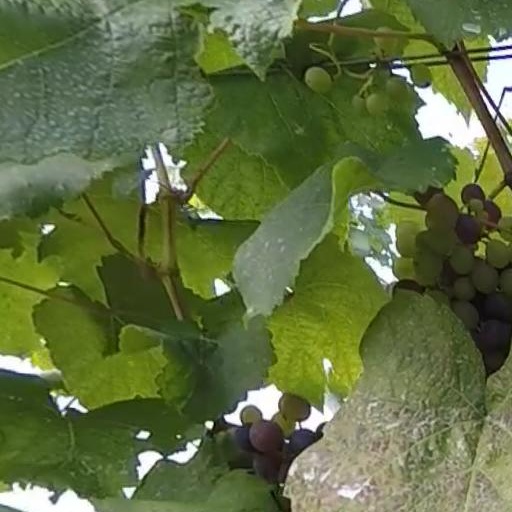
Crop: grape